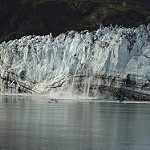
Label: glacier